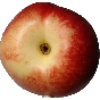
Label: nectarine